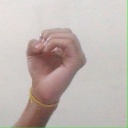
अक्षर: ऊ